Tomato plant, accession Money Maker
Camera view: horizontal (90 deg, fisheye); turntable rotation: 30 degrees
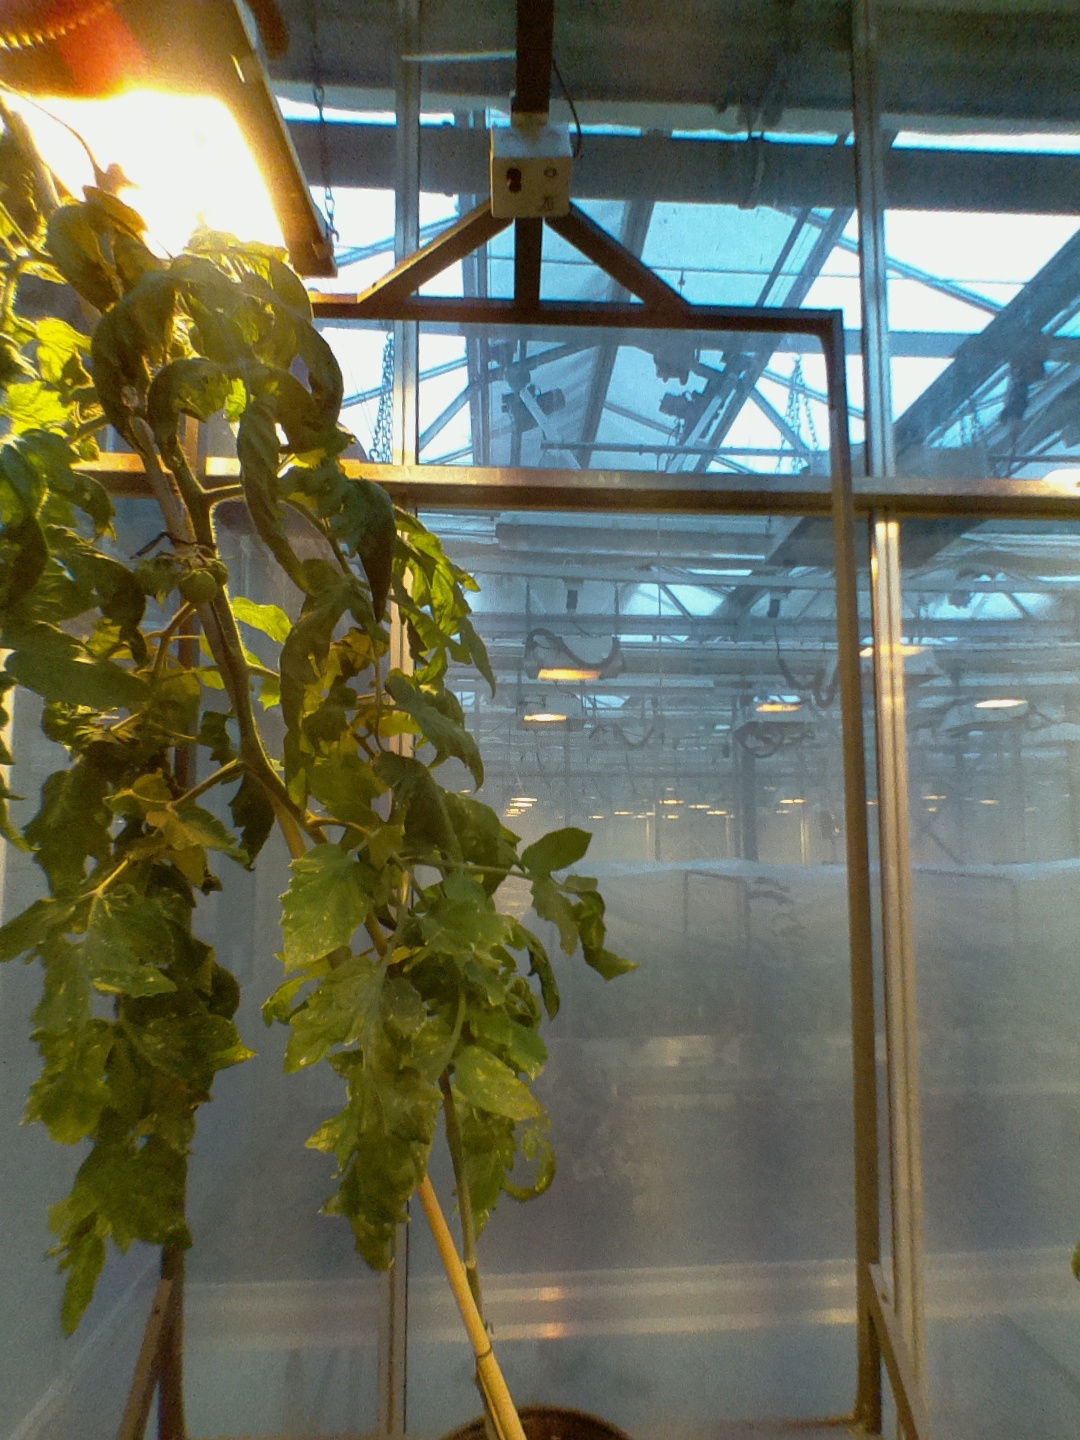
BBCH growth stage 74: 40%-50% of final fruit size